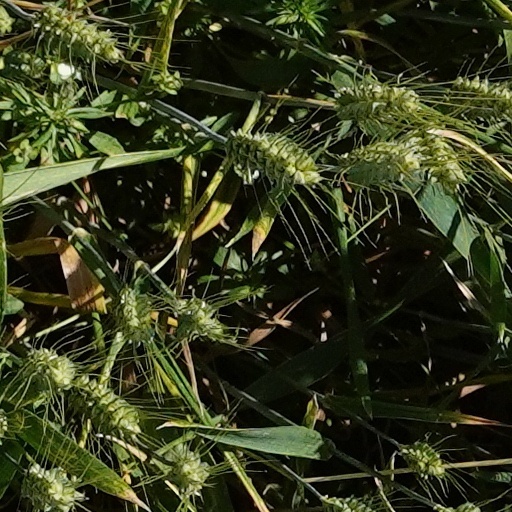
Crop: wheat